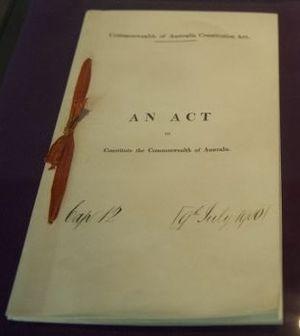
La Constitution de l'Australie est l'ensemble de lois en vertu desquelles le gouvernement fédéral d'Australie peut gouverner le pays. Elle se compose de plusieurs documents.
La Constitution du Commonwealth d'Australie est l'une des lois constitutionnelles de l’Australie. La Constitution a été approuvée après plusieurs référendums votés par les habitants des colonies d'Australie dans les années 1898 à 1900 et le vote du Commonwealth of Australia Constitution Act 1900 par le Parlement britannique. La Constitution est entrée en vigueur le 1ᵉʳ janvier 1901.